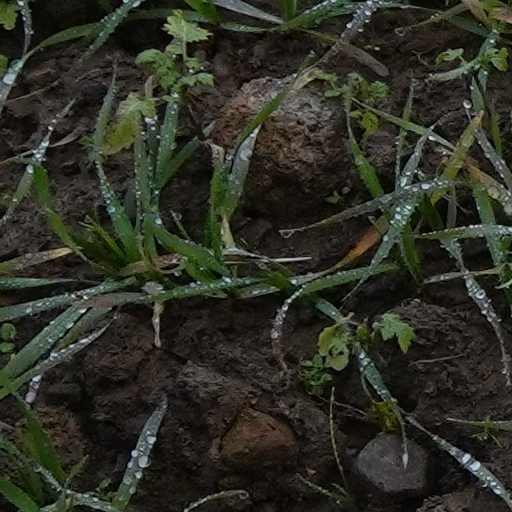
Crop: wheat